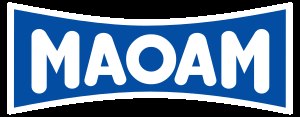
Maoam
Mærkets logo
Maoam er et mærke fra slikproducenten Haribo. De distribueres under den tekniske betegnelse frugtkaramel med forskellig smag. Typisk pakkes fem stykker af en art i en pakke, og flere af disse pakker med forskellige smage pakkes og sælges i en stang. Derudover er der også store pakker.